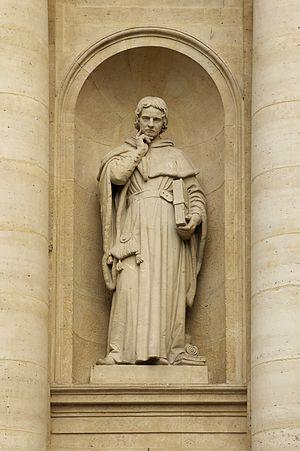
Statue du chancelier Jean de Gerson (1363-1429) par Joseph Félon (1818-1896). Façade de la chapelle de la Sorbonne, Paris.
La chapelle Sainte Ursule de la Sorbonne ou plus simplement chapelle de la Sorbonne est un édifice religieux enclavé dans le complexe monumental de la Sorbonne, dans le quartier latin dans le 5ᵉ arrondissement de Paris. Elle constituait la chapelle privée du collège de Sorbonne puis des facultés universitaires de Paris au XIXᵉ siècle. La chapelle actuelle a été reconstruite au XVIIᵉ siècle par le cardinal de Richelieu dont elle fut également le mausolée.
Joseph Félon, né à Bordeaux le 22 août 1818 et mort à Antibes Juan-les-Pins le 6 mars 1897, est un peintre, peintre-verrier, lithographe, sculpteur et céramiste français.
Jean Charlier dit Jean Gerson, Jean de Gerson, ou Jean Charlier Gerson, né le 13 décembre 1363 à Gerson, hameau situé sur l'actuelle commune de Barby, dans les Ardennes, mort le 12 juillet 1429 à Lyon, est un universitaire, théologien, prédicateur, homme politique français des XIVᵉ et XVᵉ siècles. Il fut chancelier de l'Université de Paris de 1395 jusqu'en 1415 et, à ce titre joua un rôle majeur dans les troubles politiques opposant le duc d'Orléans au duc de Bourgogne, par la suite Armagnacs et Bourguignons, ainsi que dans la crise découlant du grand schisme d'Occident.